Master FVB

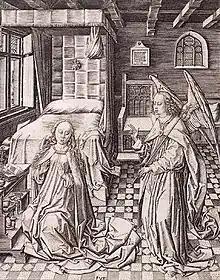
"The Annunciation" (c. 1480), engraving on paper, 204 mm (8.03 in) x 161 mm (6.34 in). Rijksmuseum Amsterdam (among others)

Master FVB (active c. 1480 — 1500) was an anonymous early Netherlandish engraver. According to one tradition, the artist is identical to Franz von Bocholt, but there seems to be no evidence to support such a claim.